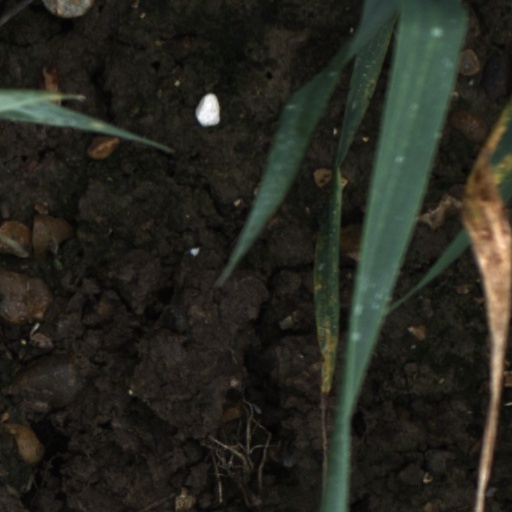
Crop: wheat